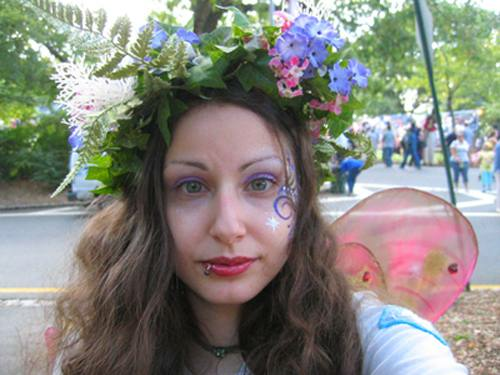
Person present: Yes